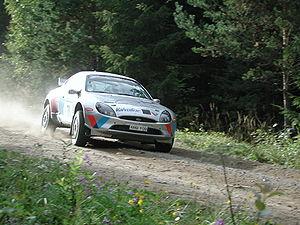
François Duval, né à Chimay le 18 novembre 1980, est un pilote de rallye belge présent en compétition entre 2000 et 2010.
Le championnat du monde des rallyes junior est une compétition de rallye automobile créée par la FIA en 2001 pour permettre aux jeunes pilotes d'accéder à la catégorie reine, le WRC. Pour y participer, les pilotes ne peuvent être âgés de plus de 28 ans en début d'année. Les voitures éligibles sont des deux roues motrices à moteur atmosphérique, répondant à la réglementation Super 1600 ou FIA Groupe N d'une cylindrée de moins de 2 000 cm³, ou groupe R, ou FIA Groupe A d'une cylindrée de moins de 2 000 cm³. Les pneus sont fournis par le manufacturier italien Pirelli.